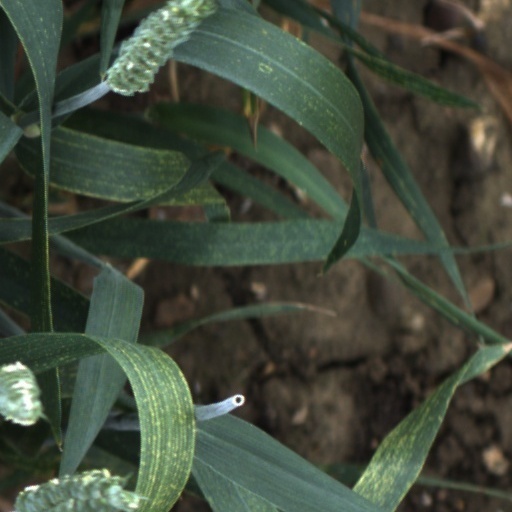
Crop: wheat